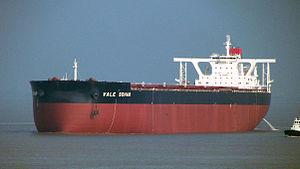
Les navires de la classe Valemax sont une flotte de VLOC possédés ou affrétés par la compagnie minière brésilienne Vale S.A. pour transporter du minerai de fer depuis le Brésil vers des ports européens et asiatiques. Avec une capacité allant de 380 000 à 400 000 tonnes de port en lourd, les navires Valemax sont les plus grands vraquiers jamais construits. Le programme Valemax a été développé pour permettre à Vale de concurrencer ses concurrents australiens Rio Tinto et BHP Billiton quatre fois plus proche de la Chine.